Die Welt

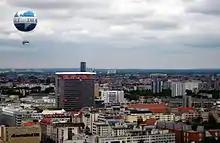
The "Weltballon" over Berlin

"Die Welt" has repeatedly been criticized for publishing climate-sceptic articles. A study published in 2017 that examined the publications of various newspapers over a period of one year from June 2012 to May 2013, found that 43% of articles included in the sample for the publication were climate-sceptical, having the highest climate-sceptical value of all German newspapers.